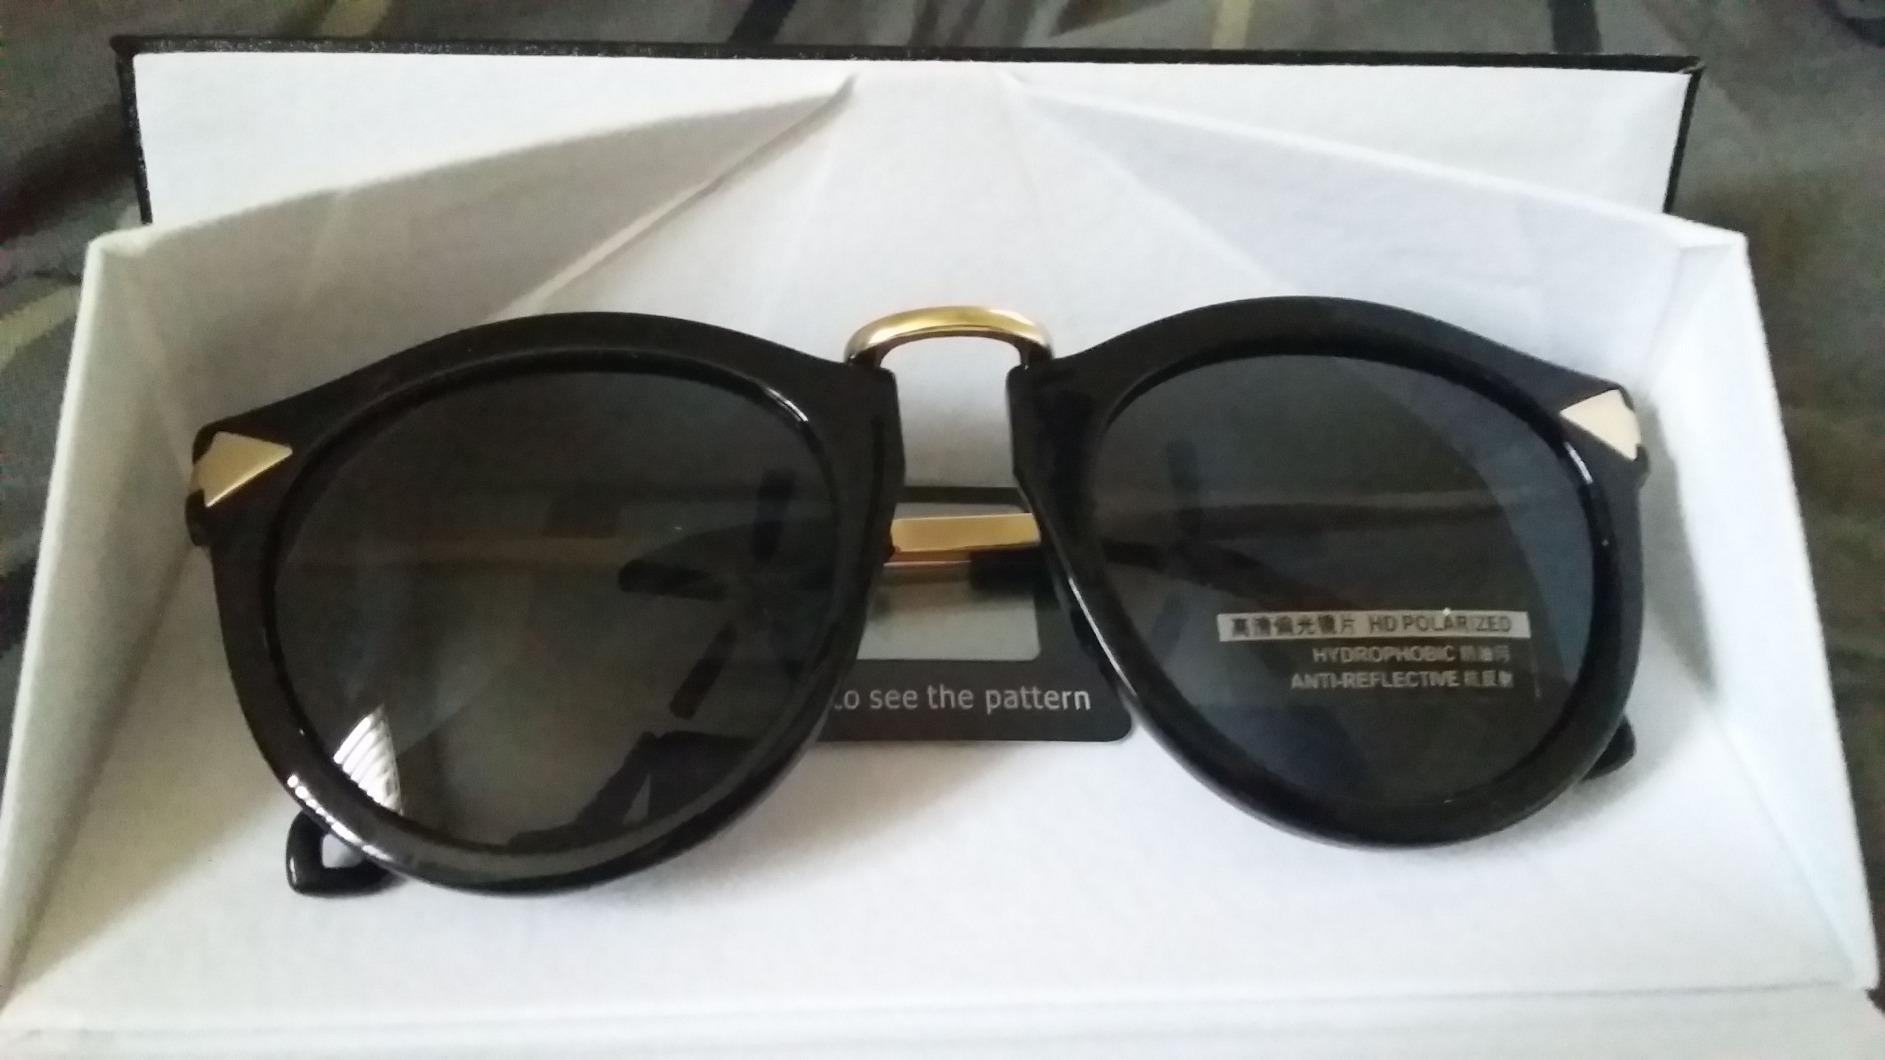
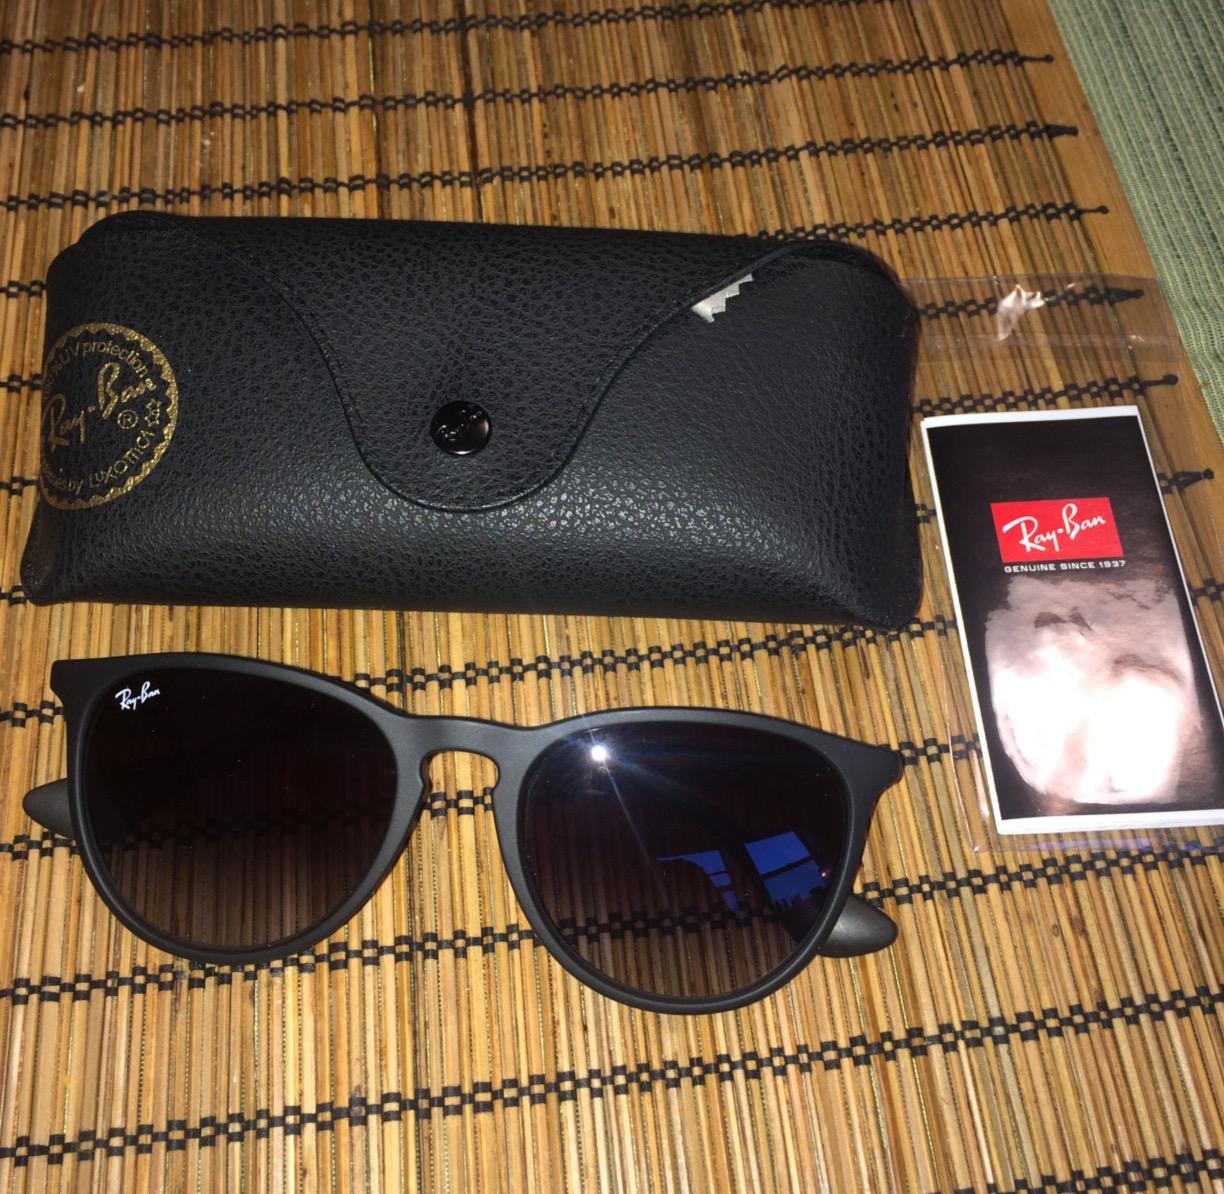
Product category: accessories_sunglasses
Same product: no